Portrait of Giovanni di Nicolao Arnolfini

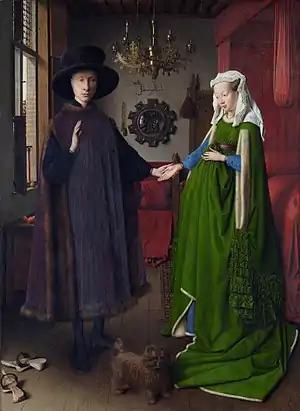
Jan van Eyck, "Arnolfini Portrait", 1432. National Gallery, London

Portrait of Giovanni di Nicolao Arnolfini (or Portrait of a Man in a Red Chaperon) is a small portrait by Jan van Eyck believed to be the same person as in the famous 1434 Arnolfini Portrait due to the similarities of facial features. Thus, the work is van Eyck's second portrait of Giovanni di Nicolao Arnolfini, a wealthy merchant from Lucca, a city in Tuscany in central Italy, who spent most of his life in Flanders.